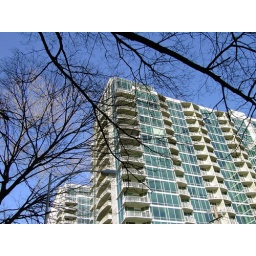
The glass towers that started it all in Midtown Atlanta.